Avenue Habib Bourguiba

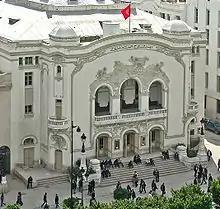
Art nouveau facade of the theatre

The Municipal Theatre, which opened November 20, 1902, is one of the few theatres in Art Nouveau style in the world. Partially demolished in 1909, it was converted and enlarged to be opened again on January 4, 1911. A total renovation of the theatre was completed in 2001 for its centenary.